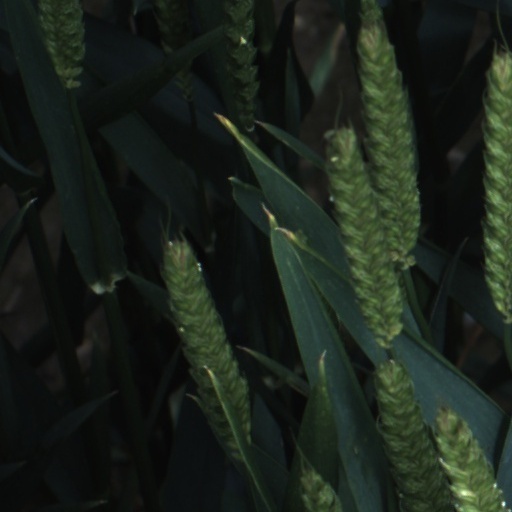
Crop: wheat